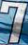
Number: 7